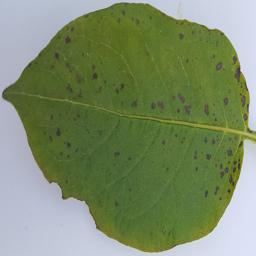
Etiqueta: Tizon_Temprano